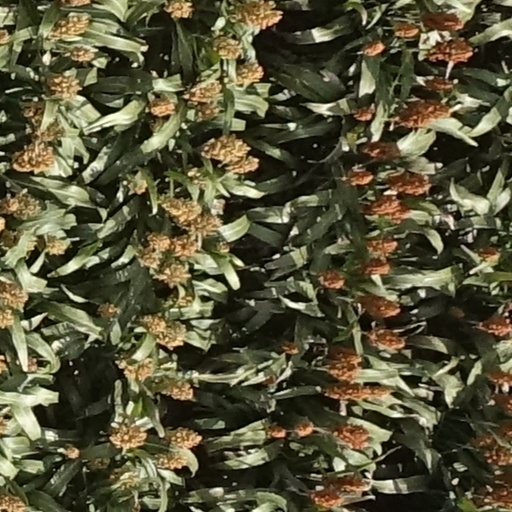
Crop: sorghum